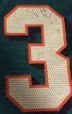
Number: 3